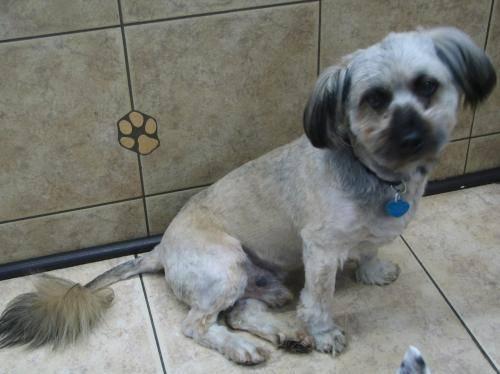
dog